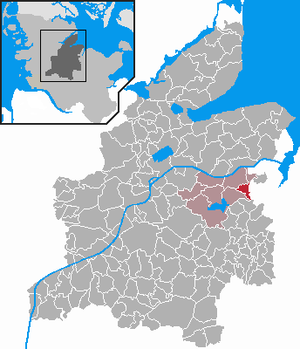
Melsdorf est une municipalité allemande située dans le land du Schleswig-Holstein et dans l'arrondissement de Rendsburg-Eckernförde. En 2015, sa population est de 1 778 habitants.